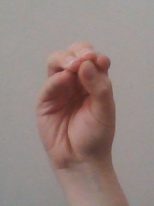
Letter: ha